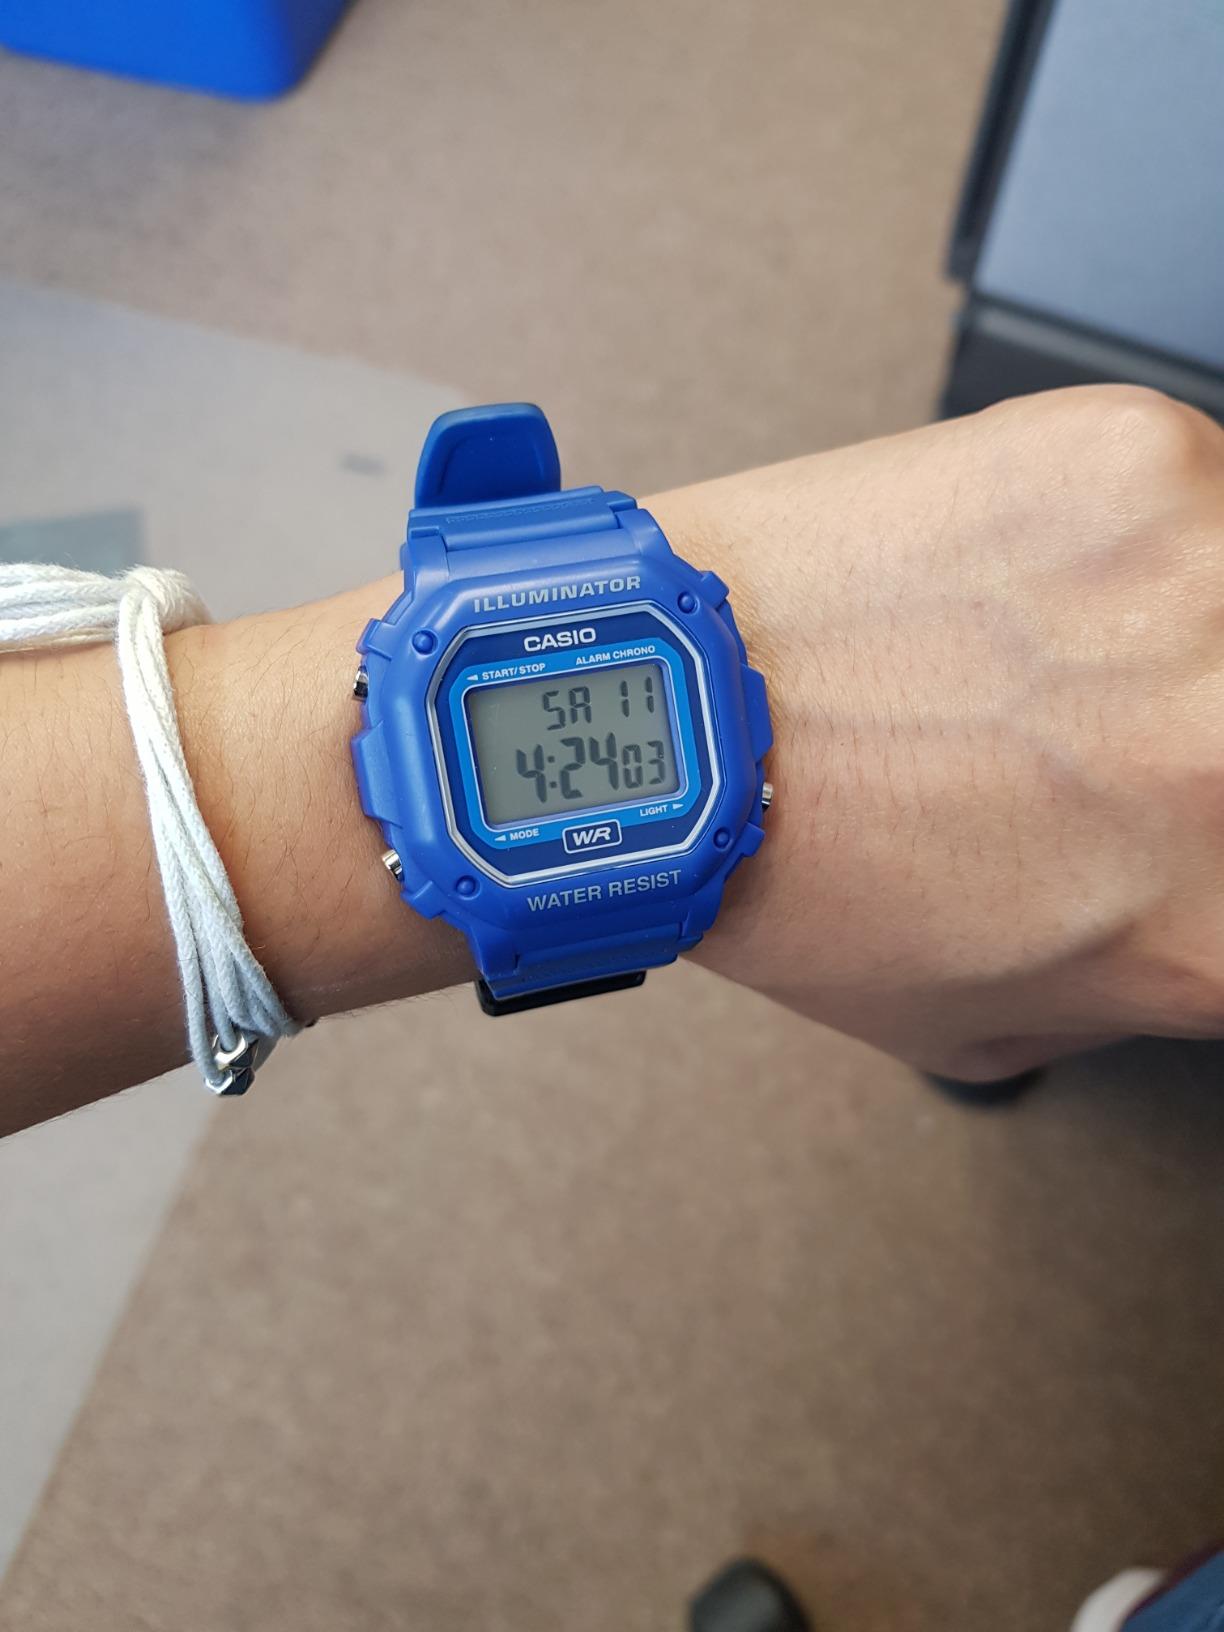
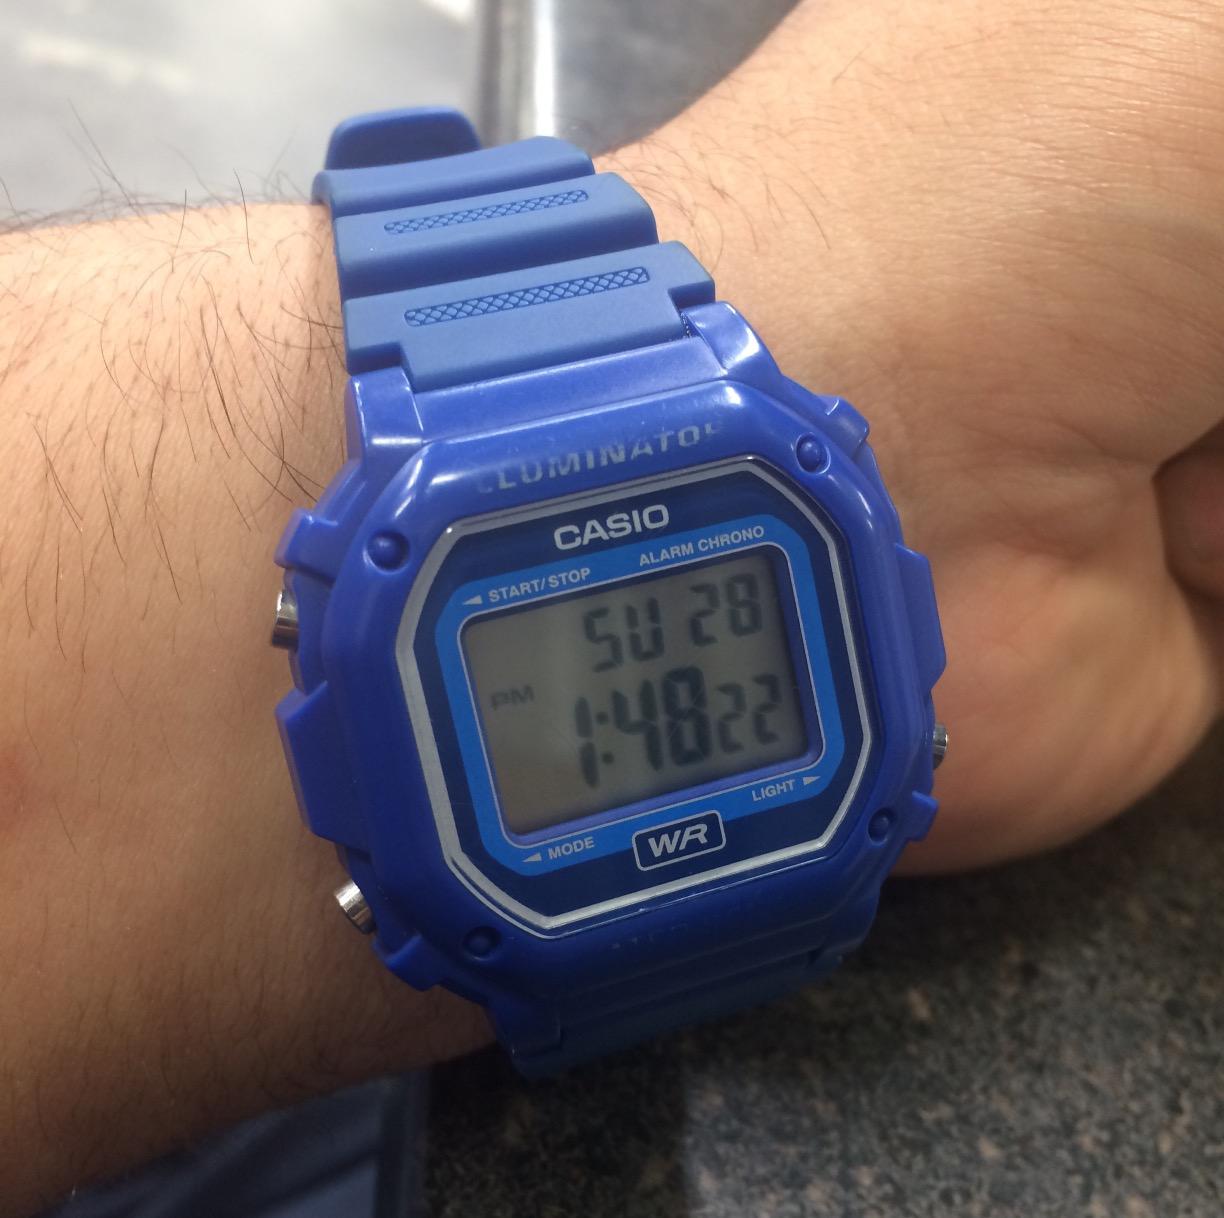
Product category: accessories_watch
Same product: yes